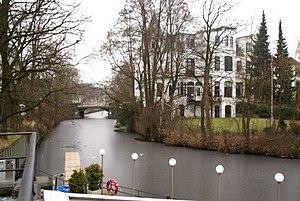
Hamburg (Uhlenhorst), Allemagne: Confluence de la Osterbek et du Hofwegkanal